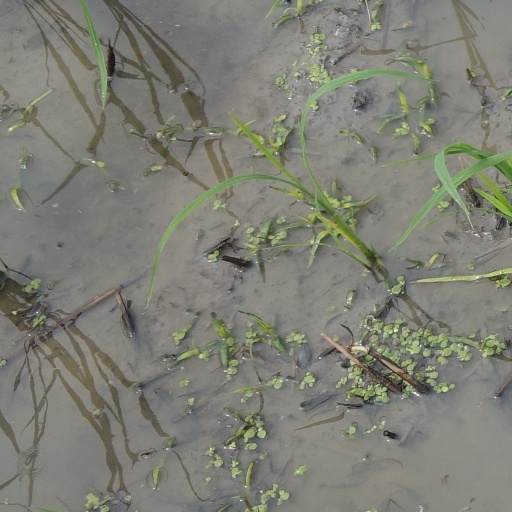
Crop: rice